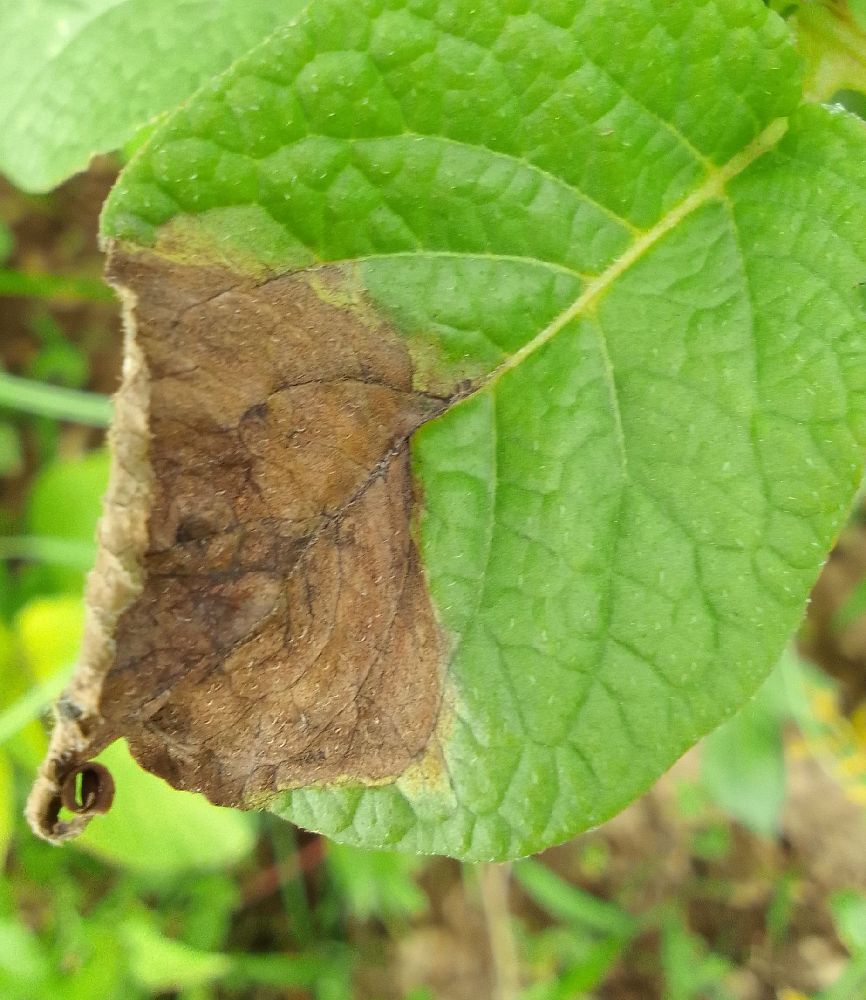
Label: Late blight